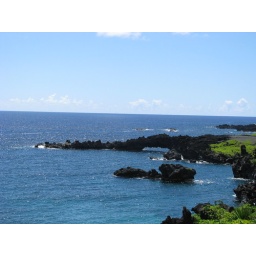
So beautiful, there was a black sand beach like right beneath us but it was hard to photograph.